Tom Skerritt

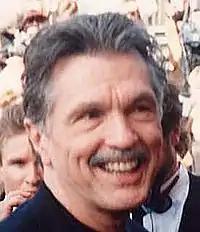
Skerritt in September 1994

Skerritt appeared in the ABC series "Twelve O'Clock High" (1964–1967, five episodes); "Gunsmoke" (1965–1972, also five episodes), and as Evan Drake on "Cheers". He then appeared in CBS's "Picket Fences" (1992–1996), in the role of Sheriff Jimmy Brock, for which he won an Emmy Award.